Kenorland

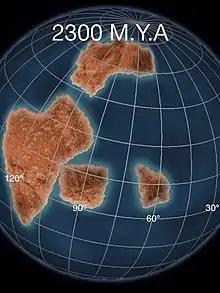
Map of Kenorland breaking up 2.3 billion years ago

The geological time period surrounding the breakup of Kenorland is thought by many geologists to be the beginning of the transition point from the deep-mantle-plume method of continent formation in the Hadean to Early Archean (before the final formation of the Earth's inner core) to the subsequent two-layer core-mantle plate tectonics convection theory. However, the findings of an earlier continent, Ur, and a supercontinent of around 3.1 Gya, Vaalbara, indicate this transition period may have occurred much earlier.